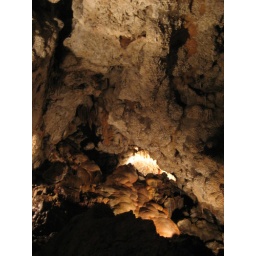
Flowstone happens when water runs over rock and leaves minerals behind. The stalactites happen when water drips from the ceiling, leaving minerals behind.